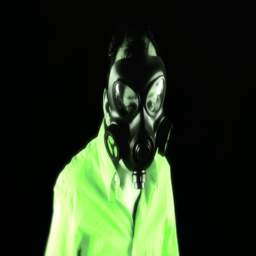
a man wearing a scary ugly gas mask feeling uneasy and suspicious , like in the seconds before a disaster .